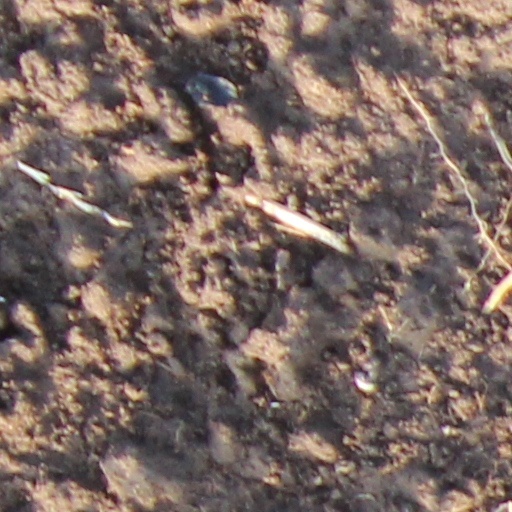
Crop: wheat